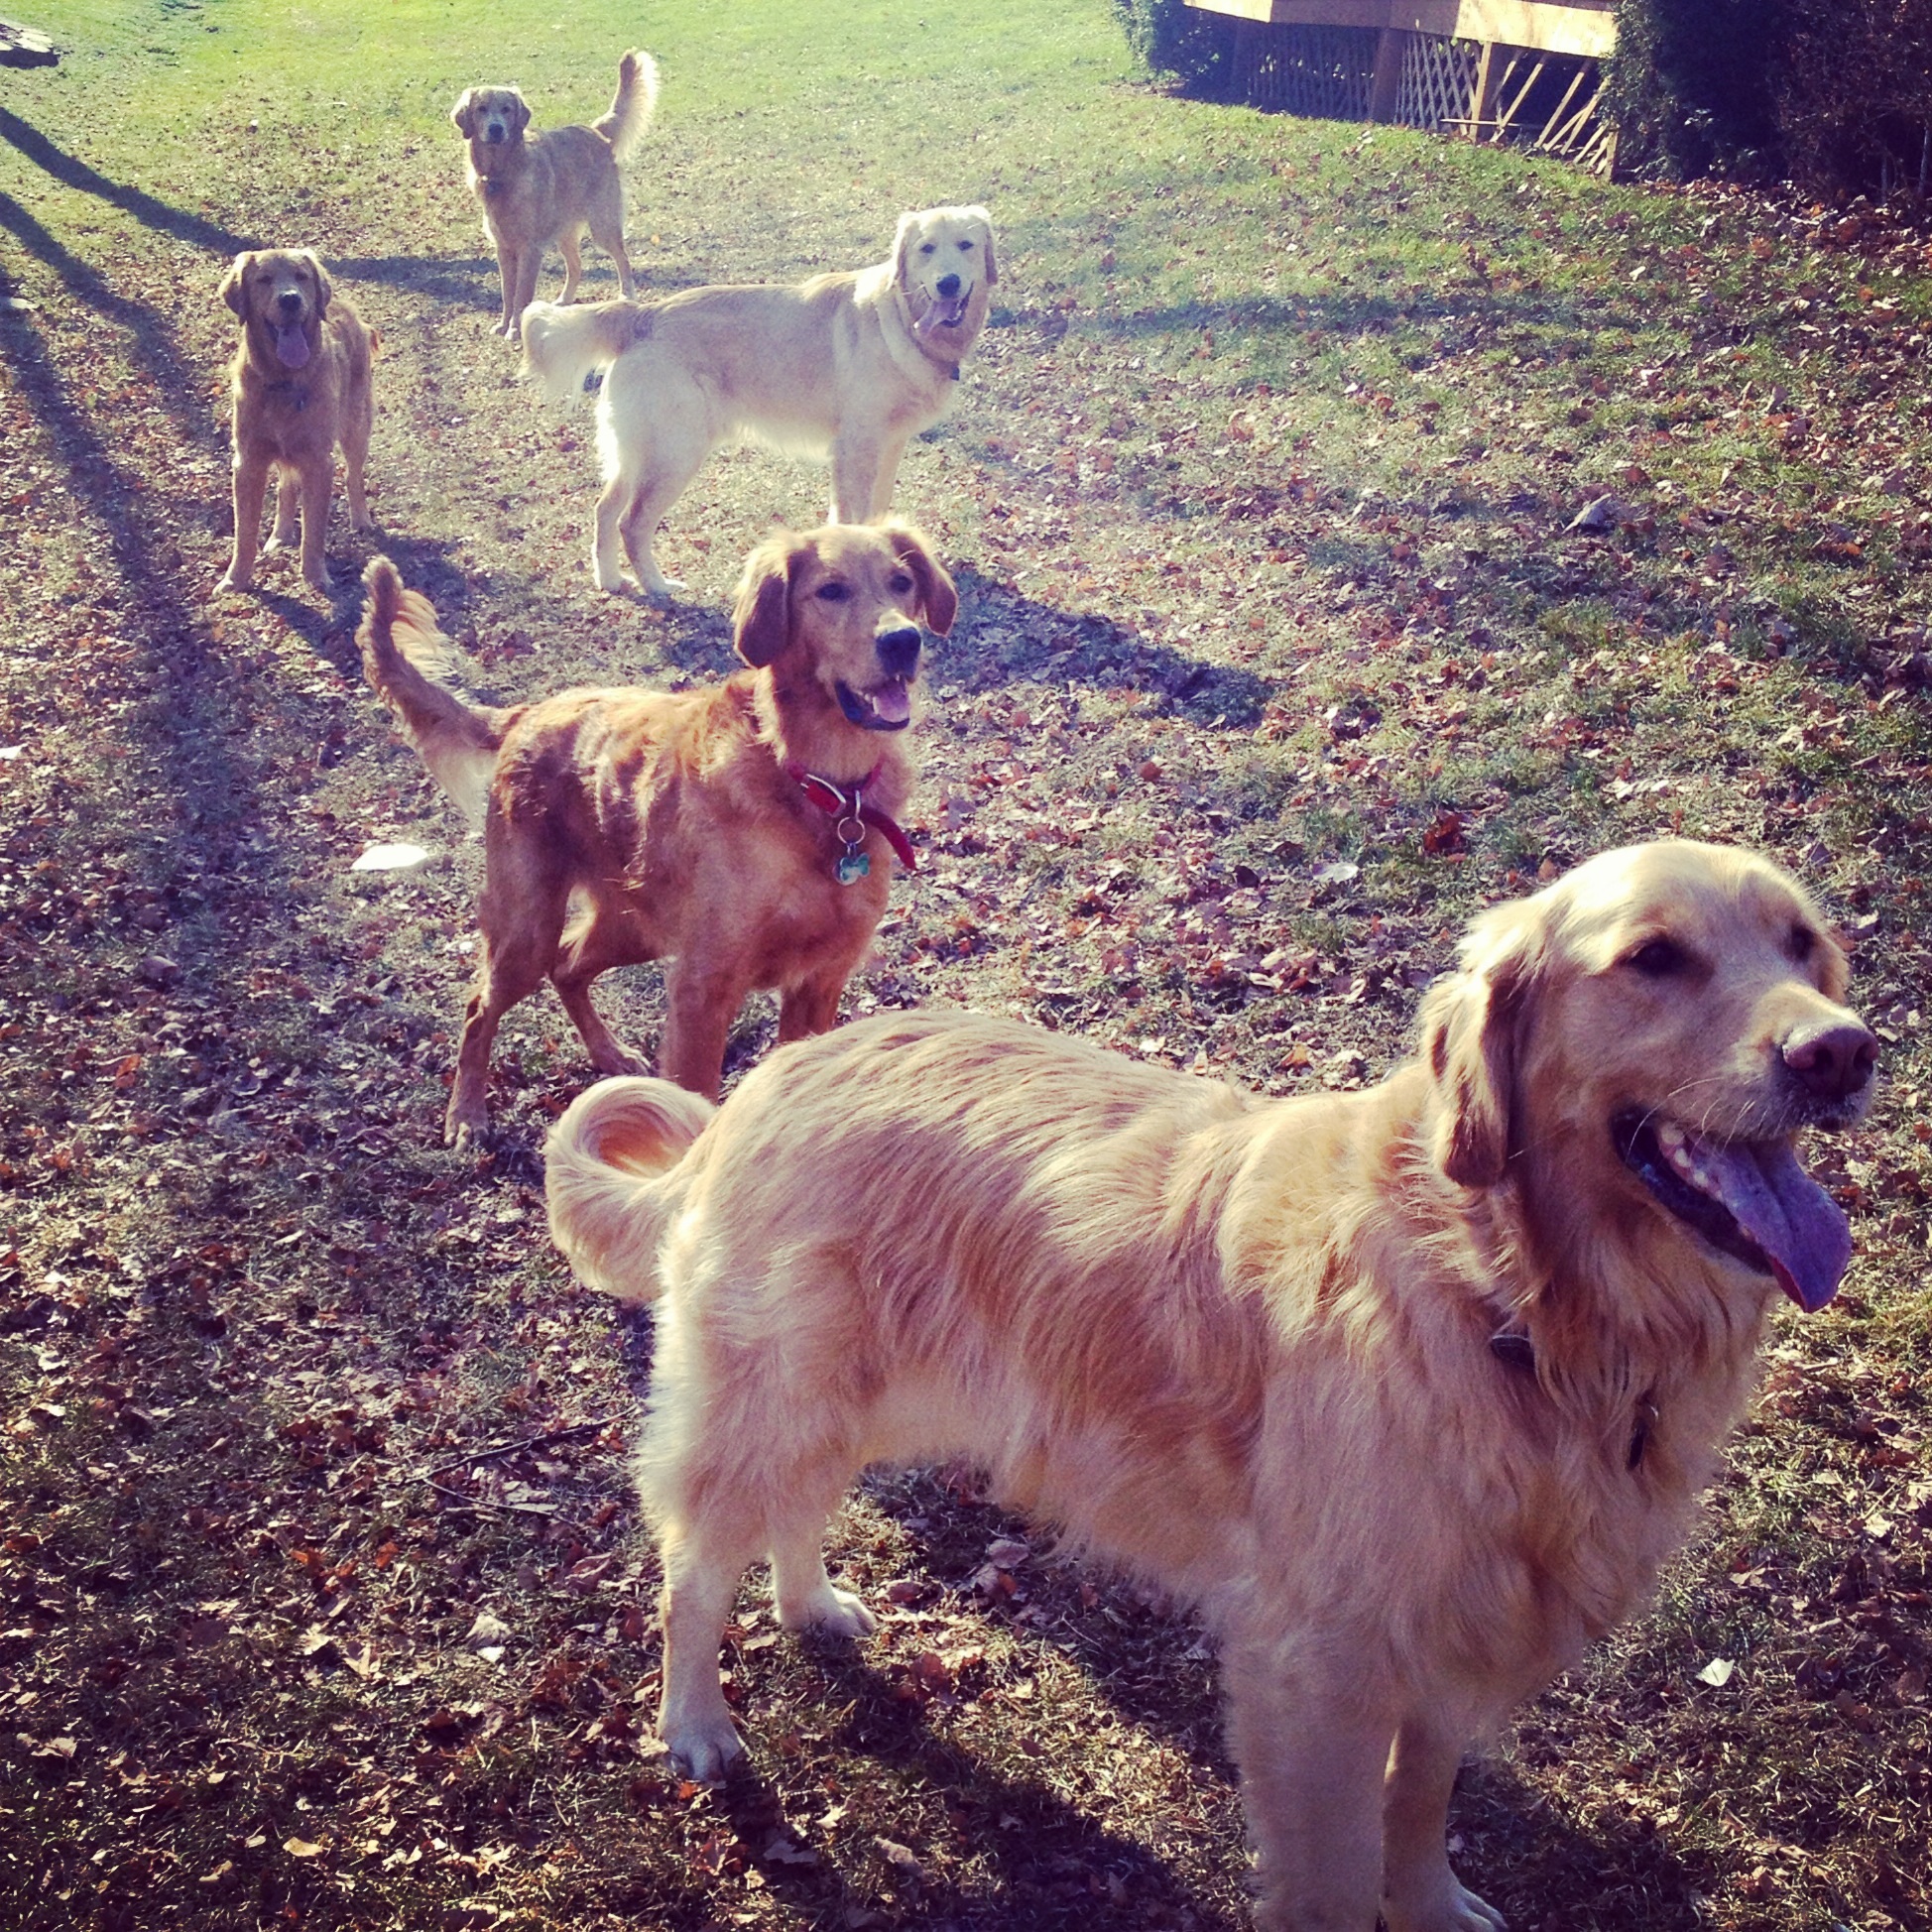
dog, animal, cute, canine, pet, mammal, dogs, golden retriever, happy, vertebrate, dog breed, retriever, purebred, dog like mammal, dog crossbreeds, golden retrievers, retrievers